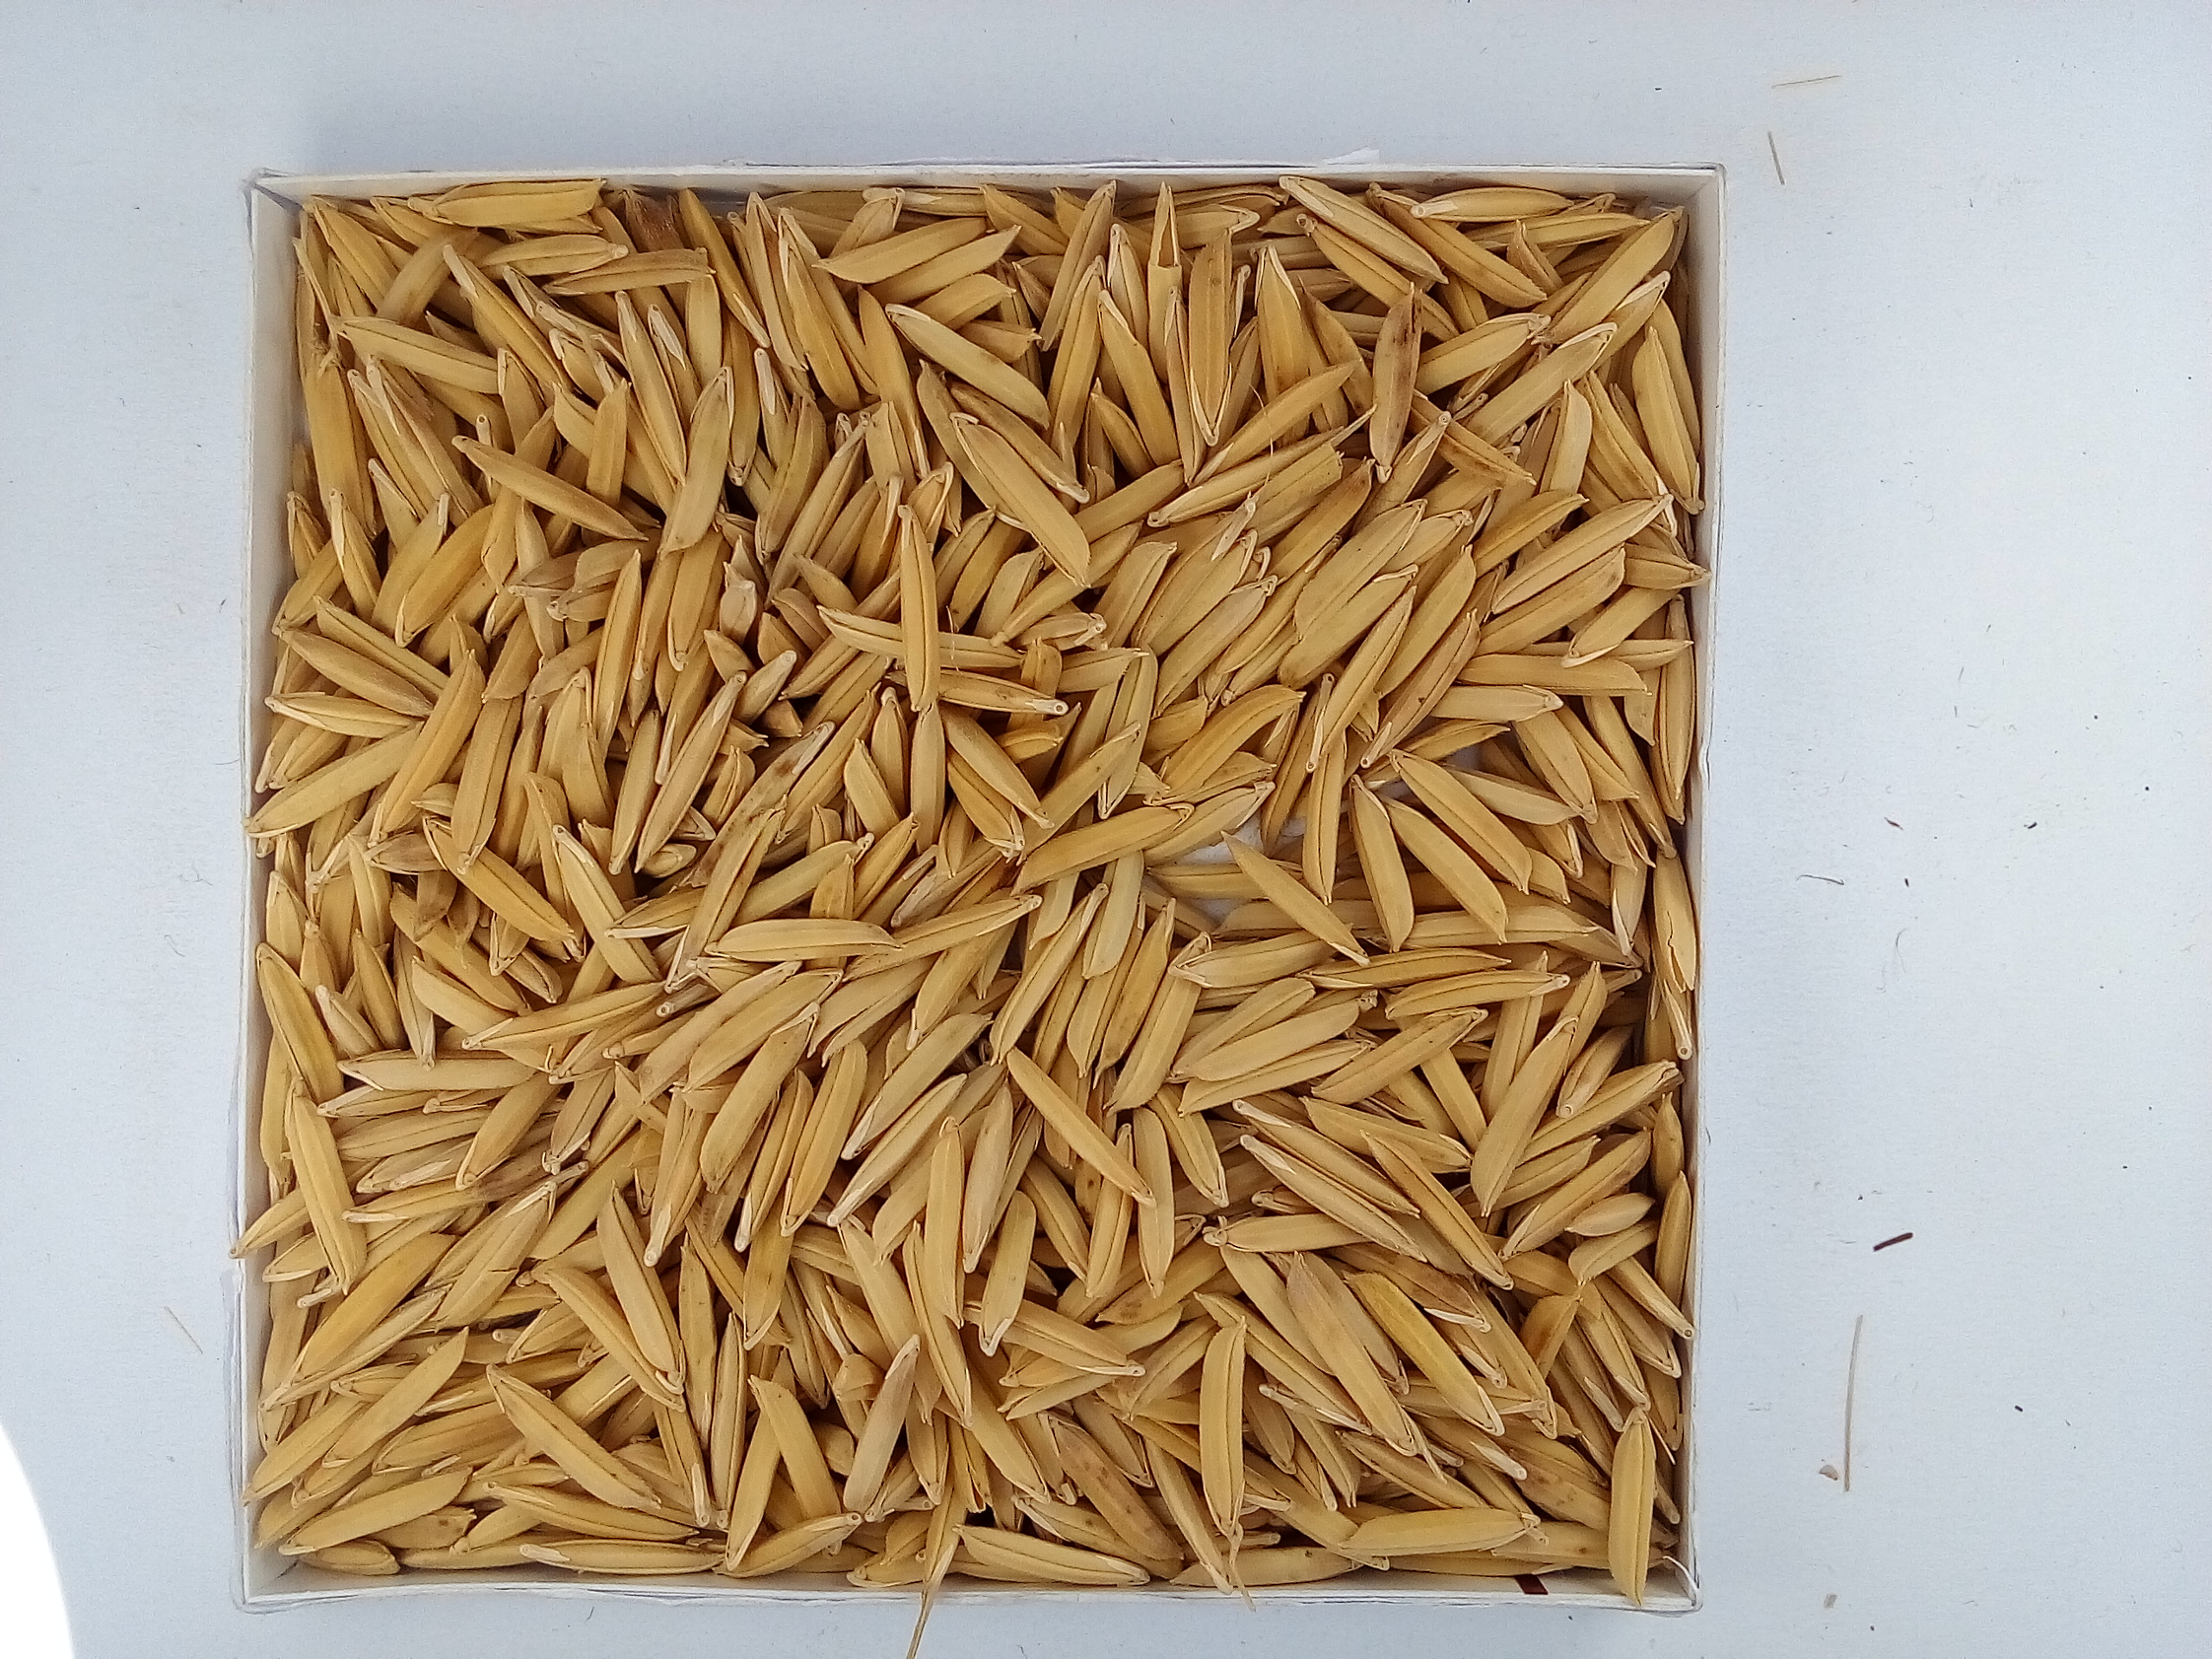
Rice seed variety: Unknown